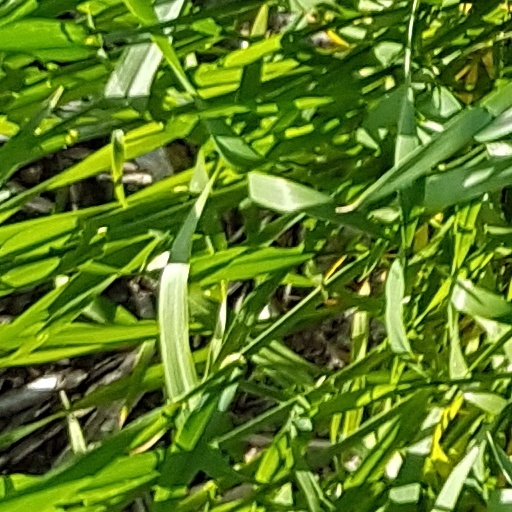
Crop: wheat